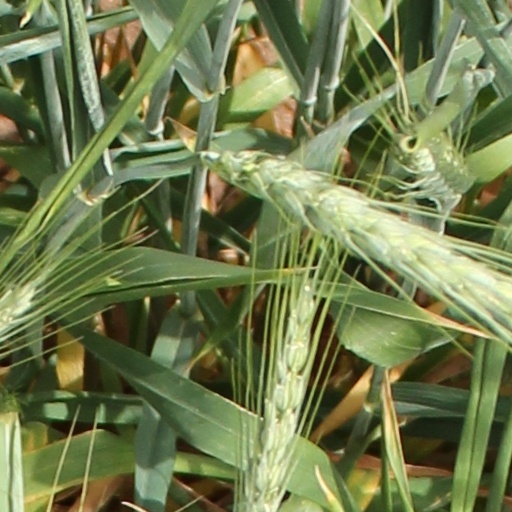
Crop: wheat